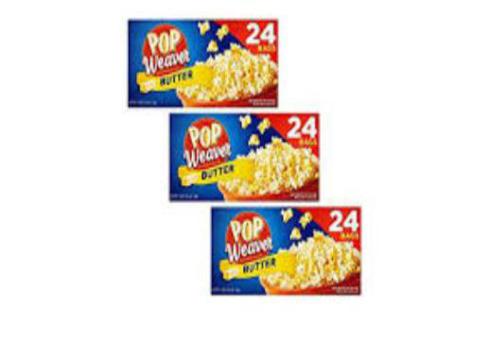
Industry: Food